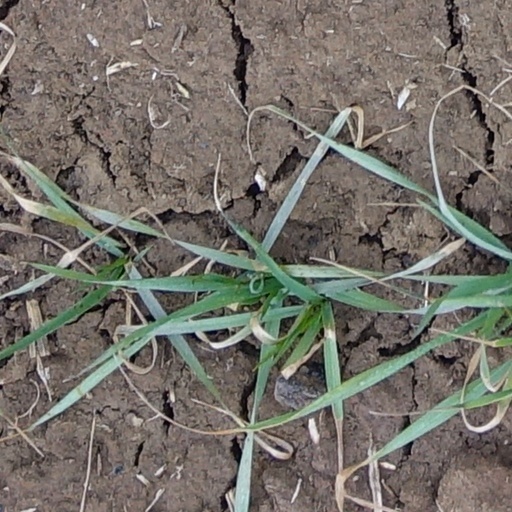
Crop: wheat